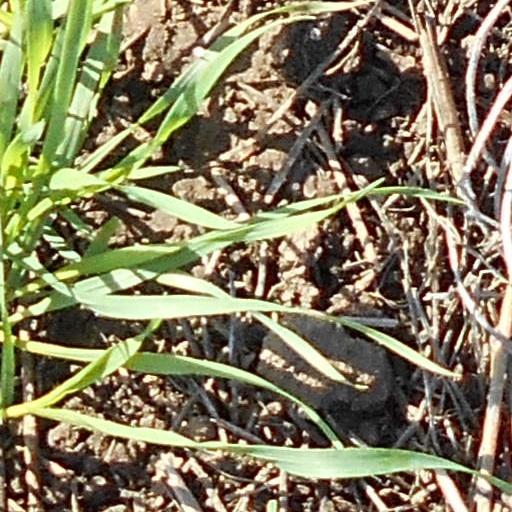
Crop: wheat